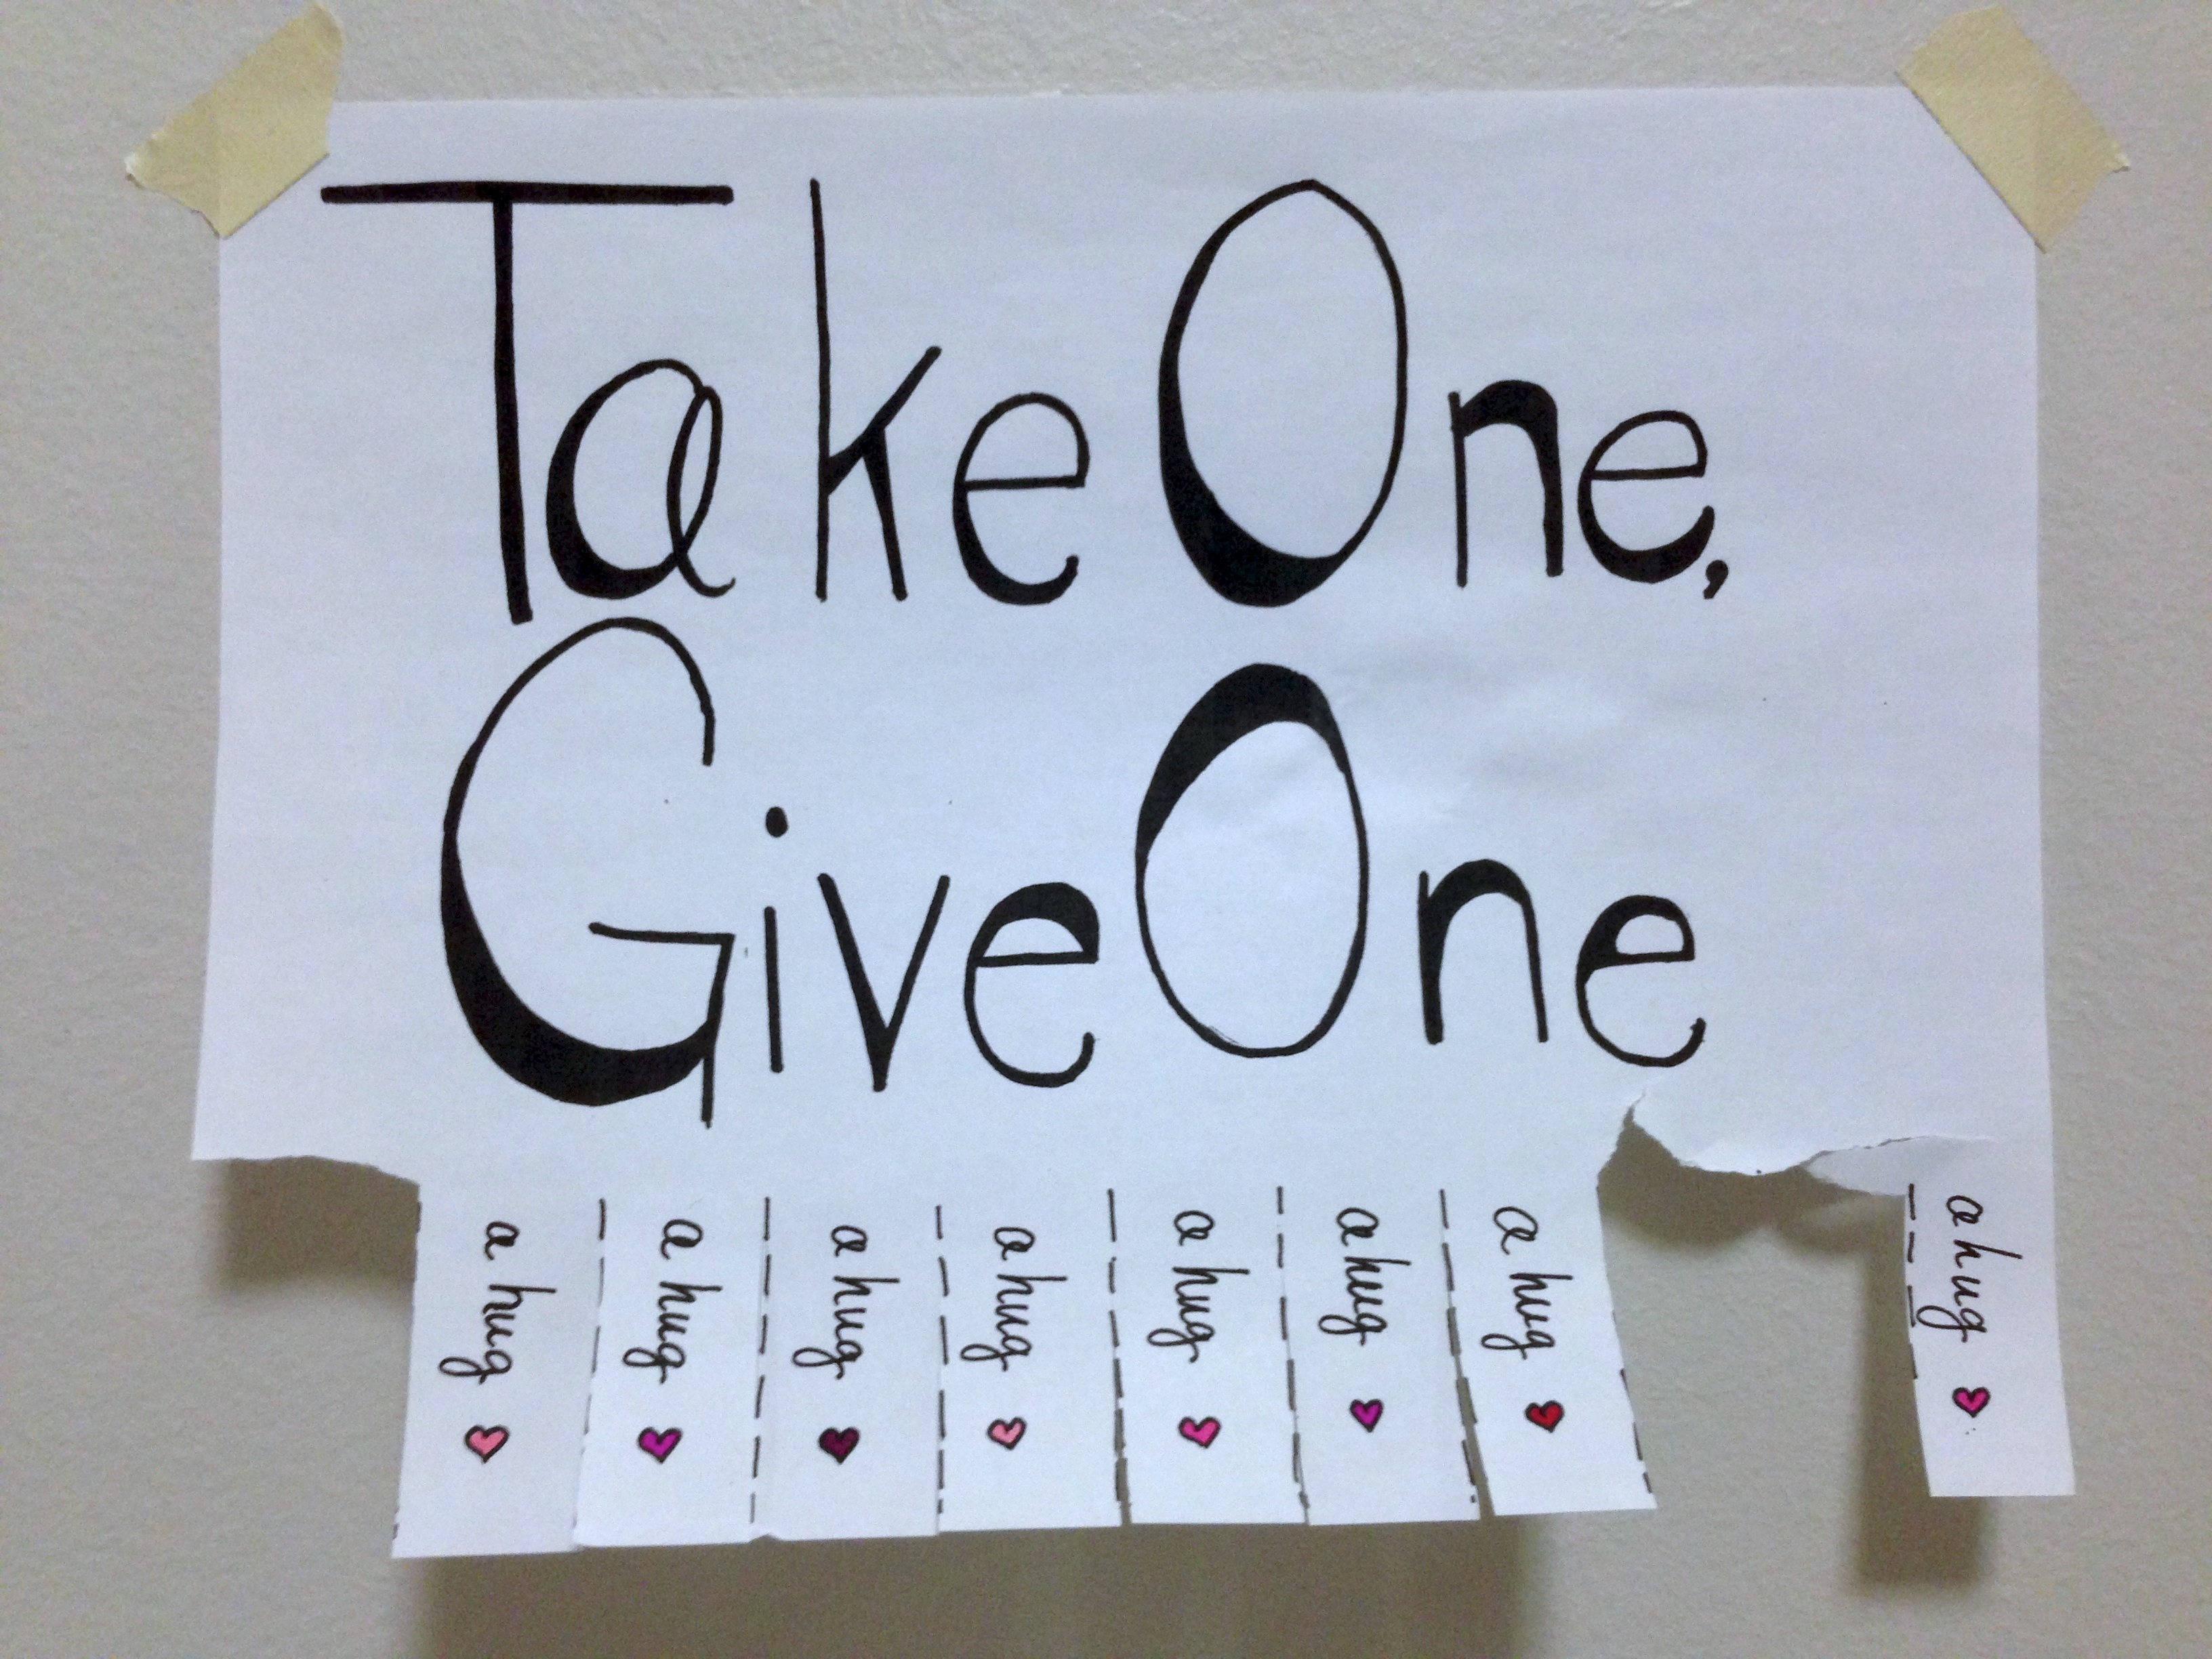
writing, number, label, brand, font, art, text, calligraphy, 2014365